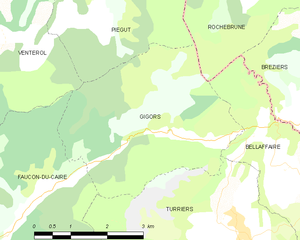
Carte des communes françaises: Gigors
Gigors est une commune française, située dans le département des Alpes-de-Haute-Provence en région Provence-Alpes-Côte d'Azur.